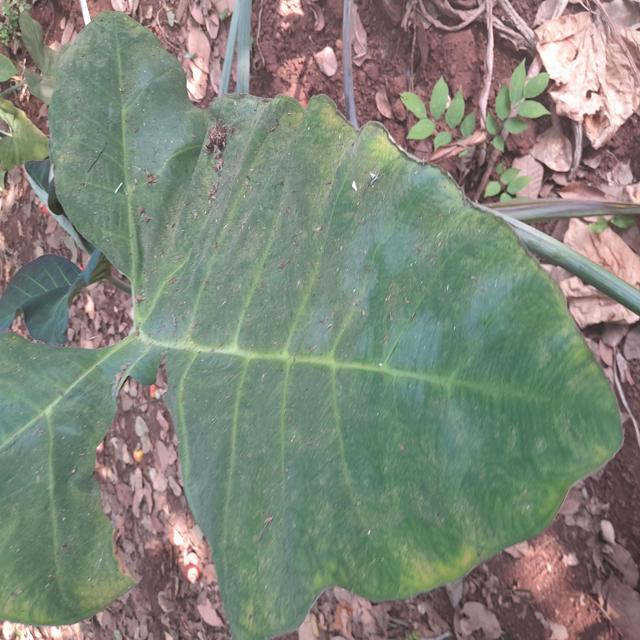
Label: Healthy